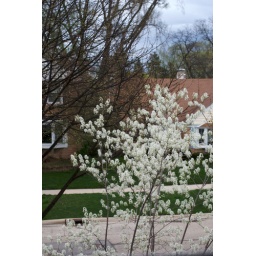
Photo taken by Inga - Looking at the blooming tree outside the bedroom window.